Paolo Galimberti

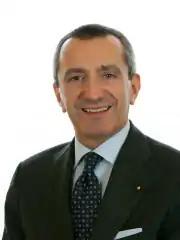

Galimberti is a member of Euronics. In 2013 he was elected senator in Italy. He is openly gay and was engaged to Alfonso Signorini.